Hanazono University

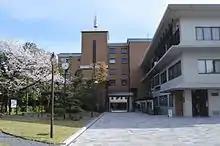
Hanazono University courtyard

It is a major competitor of the Sōtō college in Tokyo known as Komazawa University. Despite the university's sectarian affiliation, the school accepts Soto students. The school operates two research centers important in Zen academia, i.e. the Institute for Zen Studies and the International Research Institute for Zen Buddhism. Founded in 1872 as a seminary for those interested in the priesthood, the university carries on that tradition while offering an education to those uninterested in becoming a priest. The university's president is Dr. Kosan Abe. Former presidents include Eshin Nishimura.